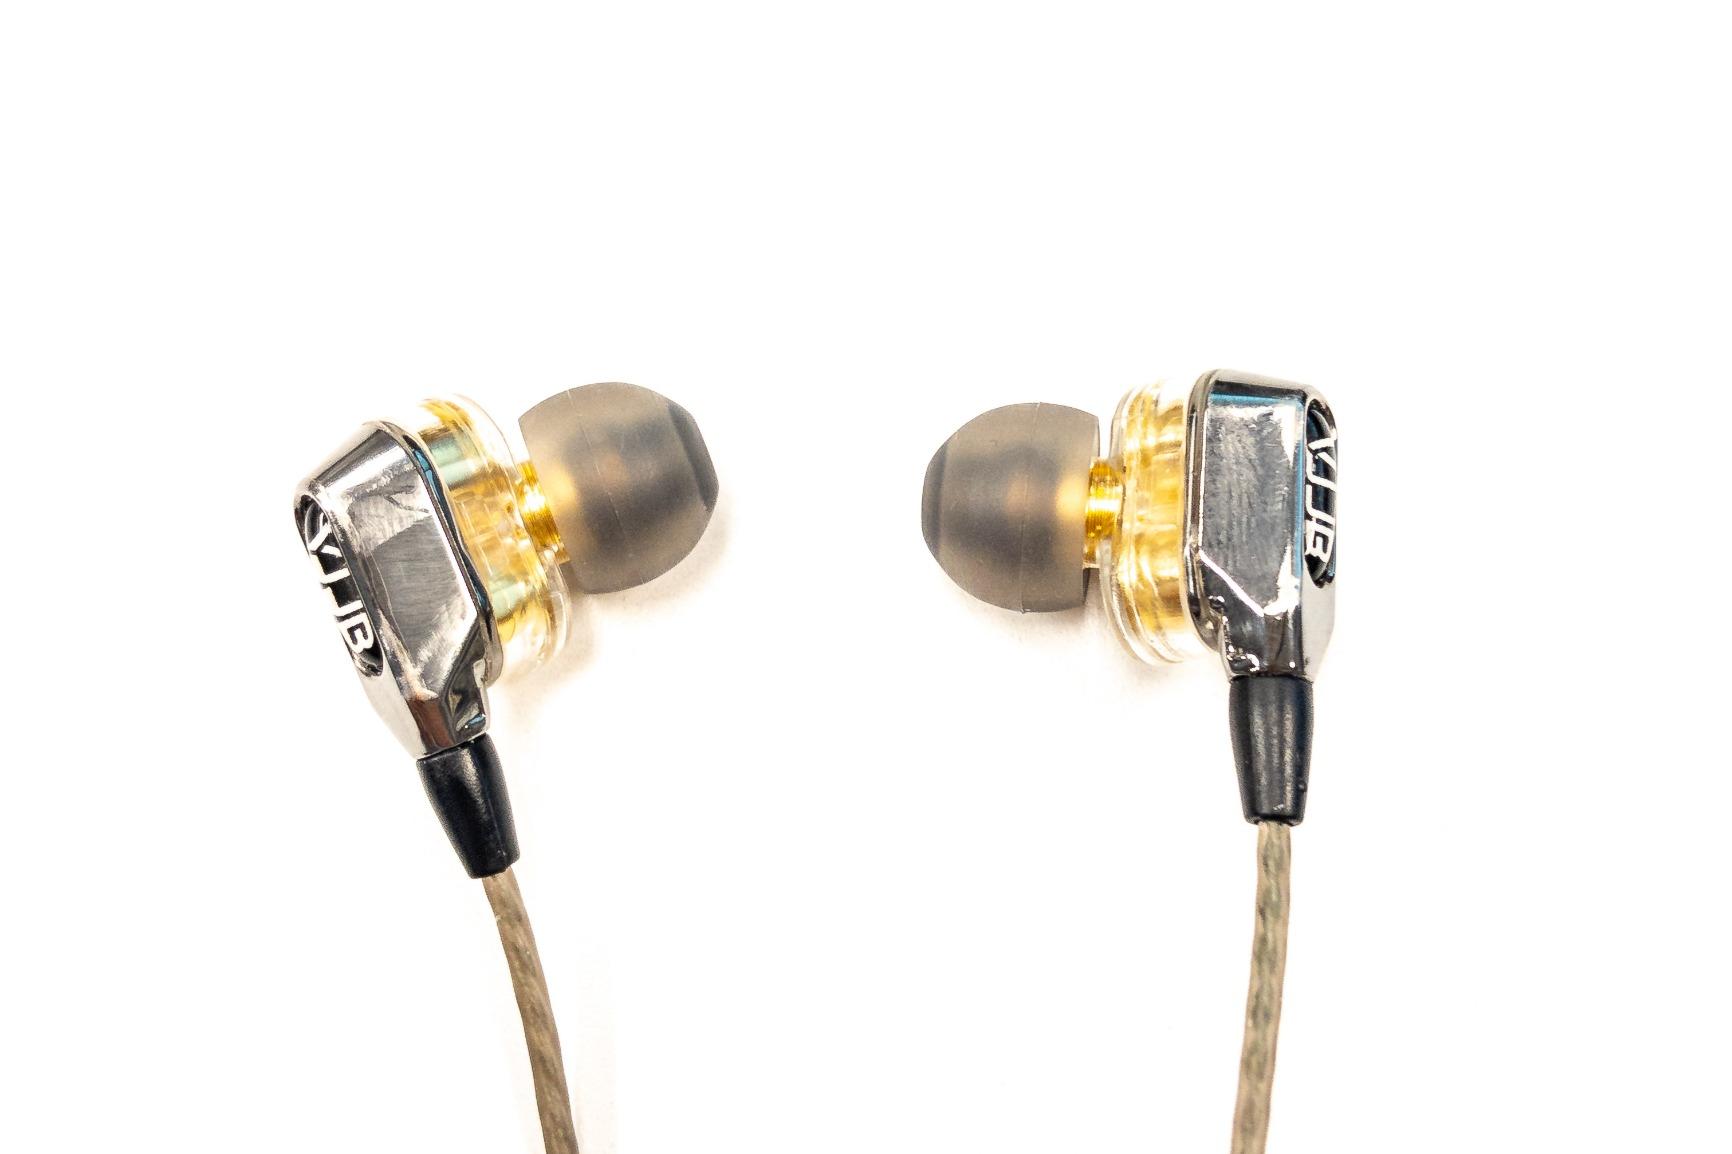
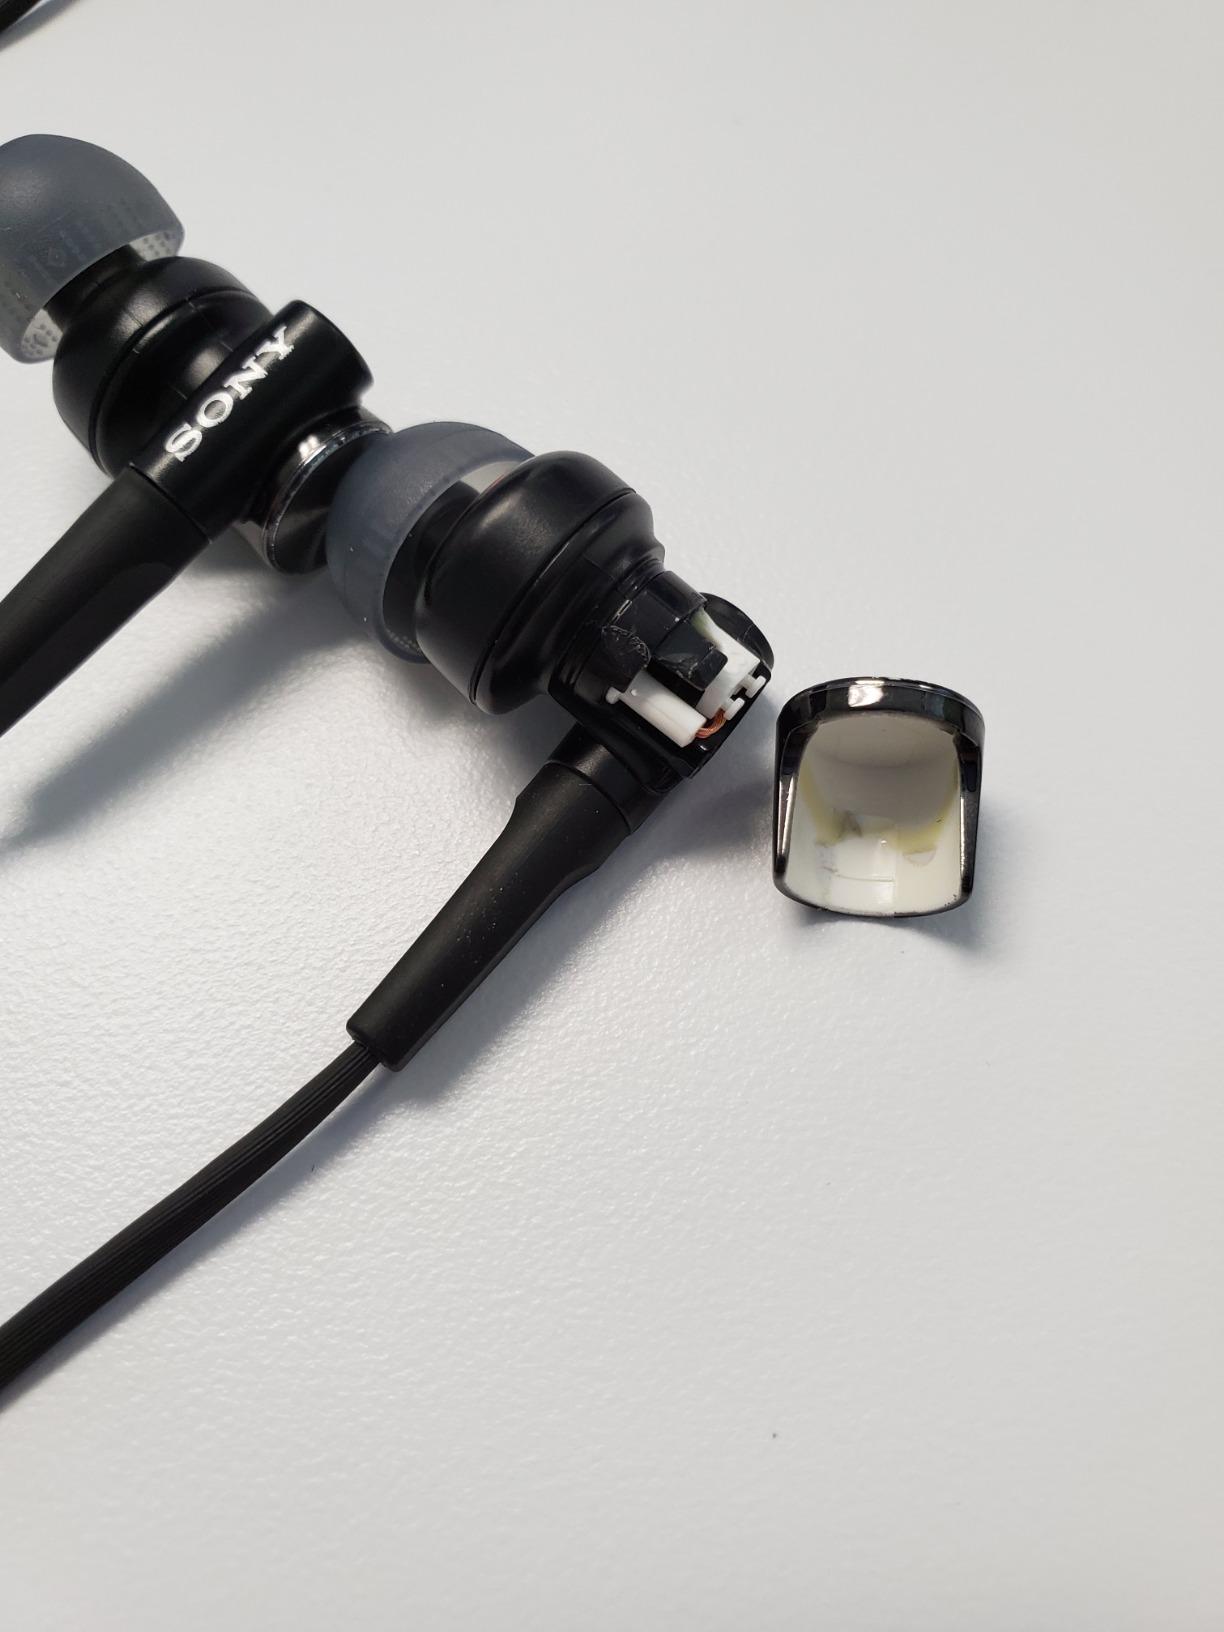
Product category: headphones
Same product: no